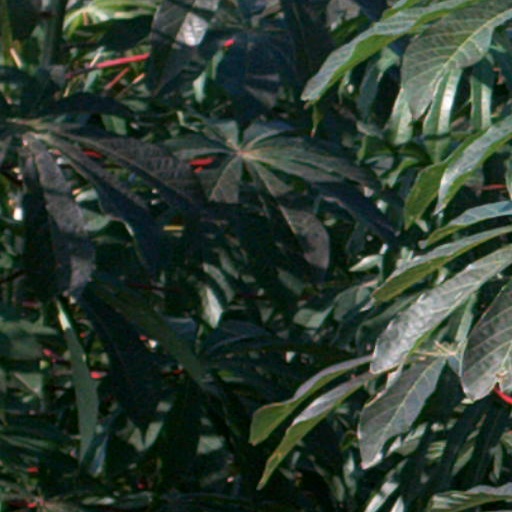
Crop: cassava